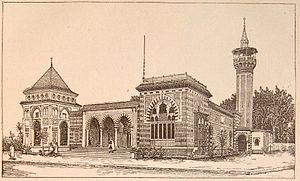
Pavillon de la Tunisie (1889), section coloniale à l'exposition universelle de Paris, en 1889. Architecte
Henri Jules Saladin né le 22 novembre 1851 à Bolbec et mort le 16 décembre 1923 à Paris est un architecte français.